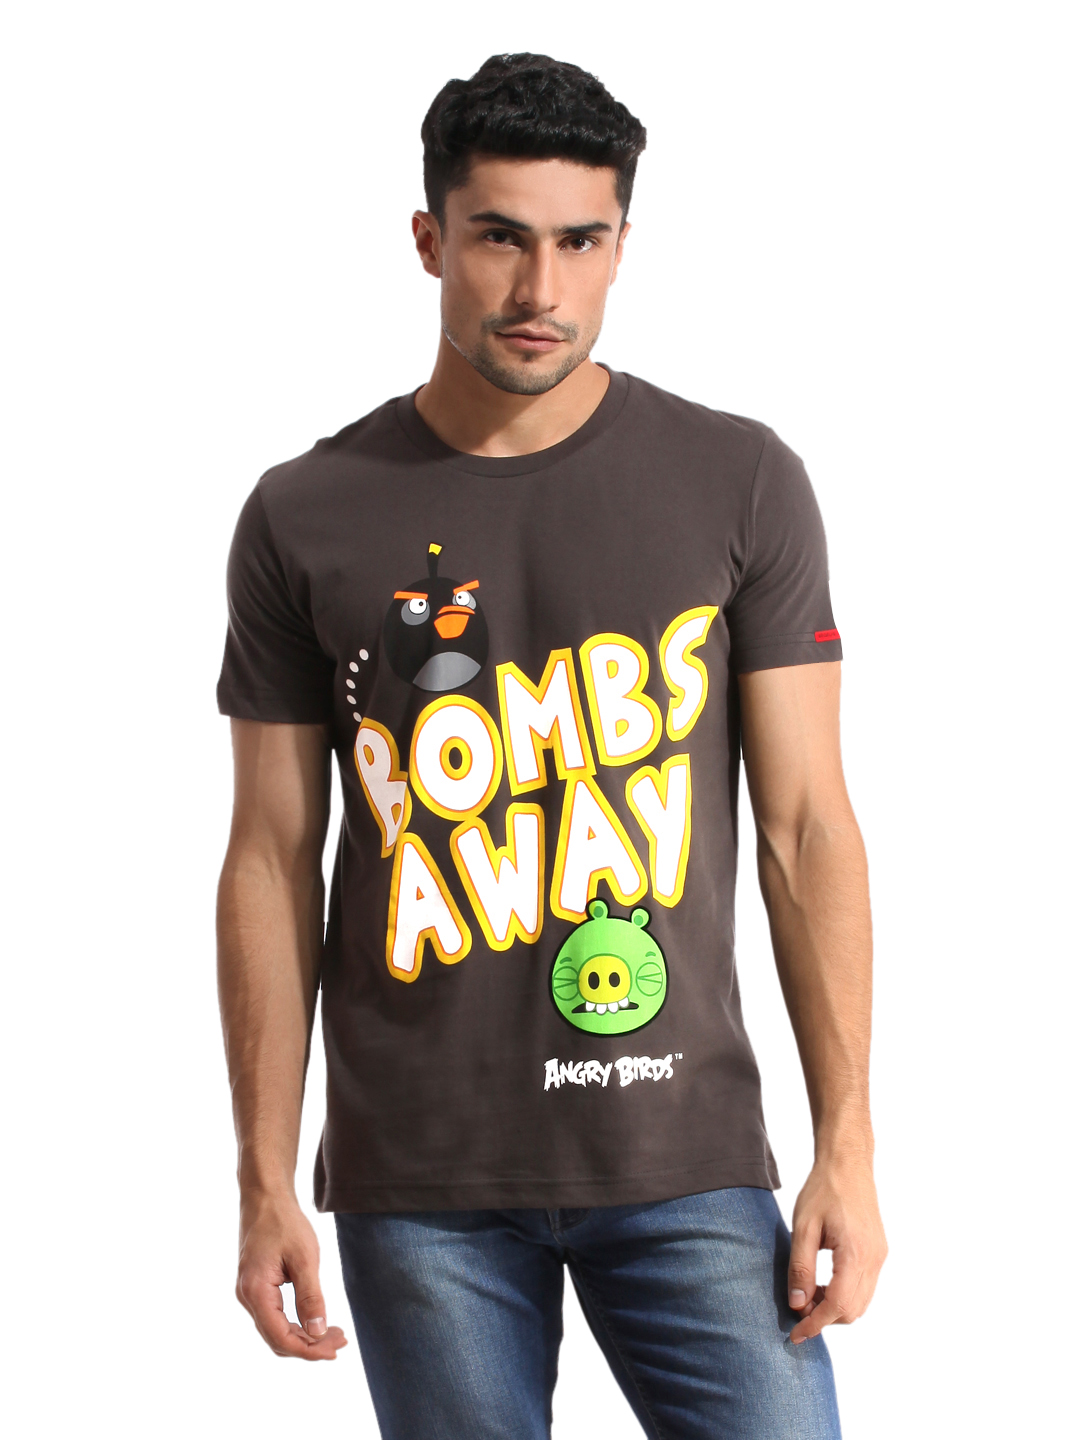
Angry Birds Men Printed Charcoal Grey T-shirt
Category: Apparel / Topwear / Tshirts
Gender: Men
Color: Charcoal
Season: Summer 2012
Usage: Casual